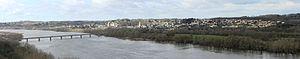
Oudon est une commune de l'Ouest de la France, située dans le département de la Loire-Atlantique, en région Pays de la Loire.